Yehudi lights

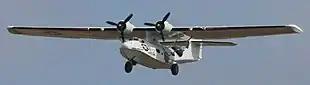
A maritime patrol Catalina, painted as bright as possible—white—to minimise visibility against the sky, still mainly appears dark. Yehudi lights match brightness better by generating light.

The use of Yehudi lights to camouflage aircraft by matching their luminance with the background sky was developed, in part, by the US Navy's Project Yehudi from 1943 onwards, following pioneering experiments in the Canadian diffused lighting camouflage project for ships early in the Second World War. A Canadian professor, Edmund Godfrey Burr, had serendipitously stumbled upon the principle when he saw an aircraft coming in to land over snow suddenly vanish. He realized that the reflected light had increased its brightness just enough to match the background sky.